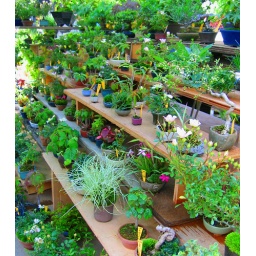
Visited the flower &amp;amp; plant market in Asakusa.